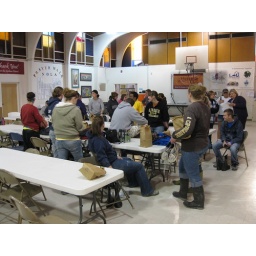
The cafeteria at Camp Restore. Getting lunches ready on our way to plant trees in the marsh.